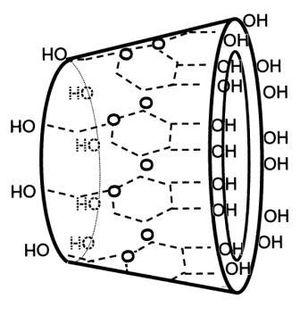
Une cyclodextrine est une molécule-cage ou cage moléculaire d’origine naturelle qui permet d’encapsuler diverses molécules. Les cyclodextrines se rencontrent aujourd'hui dans un grand nombre de produits agroalimentaires et pharmaceutiques et sont donc l’objet de nombreuses recherches scientifiques.